Bananas!*

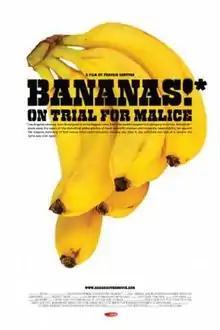

Bananas!* is a 2009 Swedish documentary directed by Fredrik Gertten about a conflict between the Dole Food Company and banana plantation workers in Nicaragua over alleged cases of sterility caused by the pesticide DBCP.